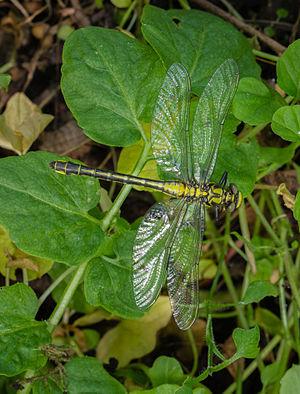
Gomphus pulchellus ou le gomphe gentil est une espèce d'odonates du sous-ordre des anisoptères, qui fait partie de la famille des Gomphidae.